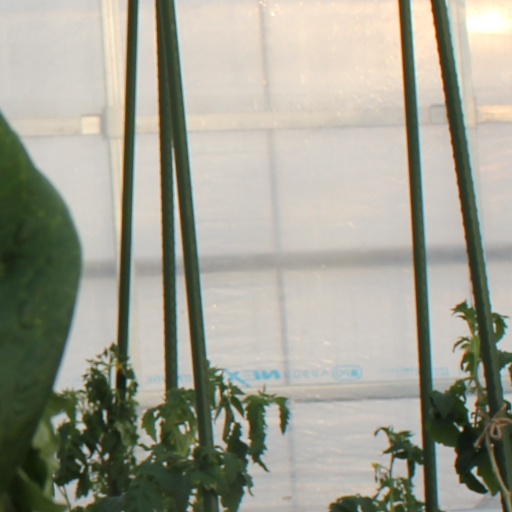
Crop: tomato